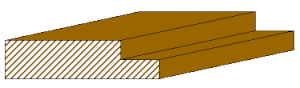
Une feuillure est une entaille pratiquée le plus ordinairement à moitié de l'épaisseur d'un dormant de fenêtre ou d'une dalle, destinée à recevoir une partie de menuiserie mobile ou fixe, un vitrage ou un platelage.
En menuiserie, un feuilleret est une espèce de rabot qui sert à faire des feuillures.